Revolt of Lyon against the National Convention

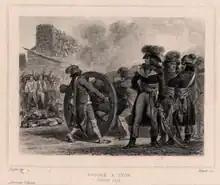
Fouché a Lyon drawn by Auguste Raffet 1834

The aftermath of the revolt was highlighted by three major results: the devastated silk trade, the lower wages of the people of Lyon, and the rift that was perpetuated between the people of Lyon and the National Convention.